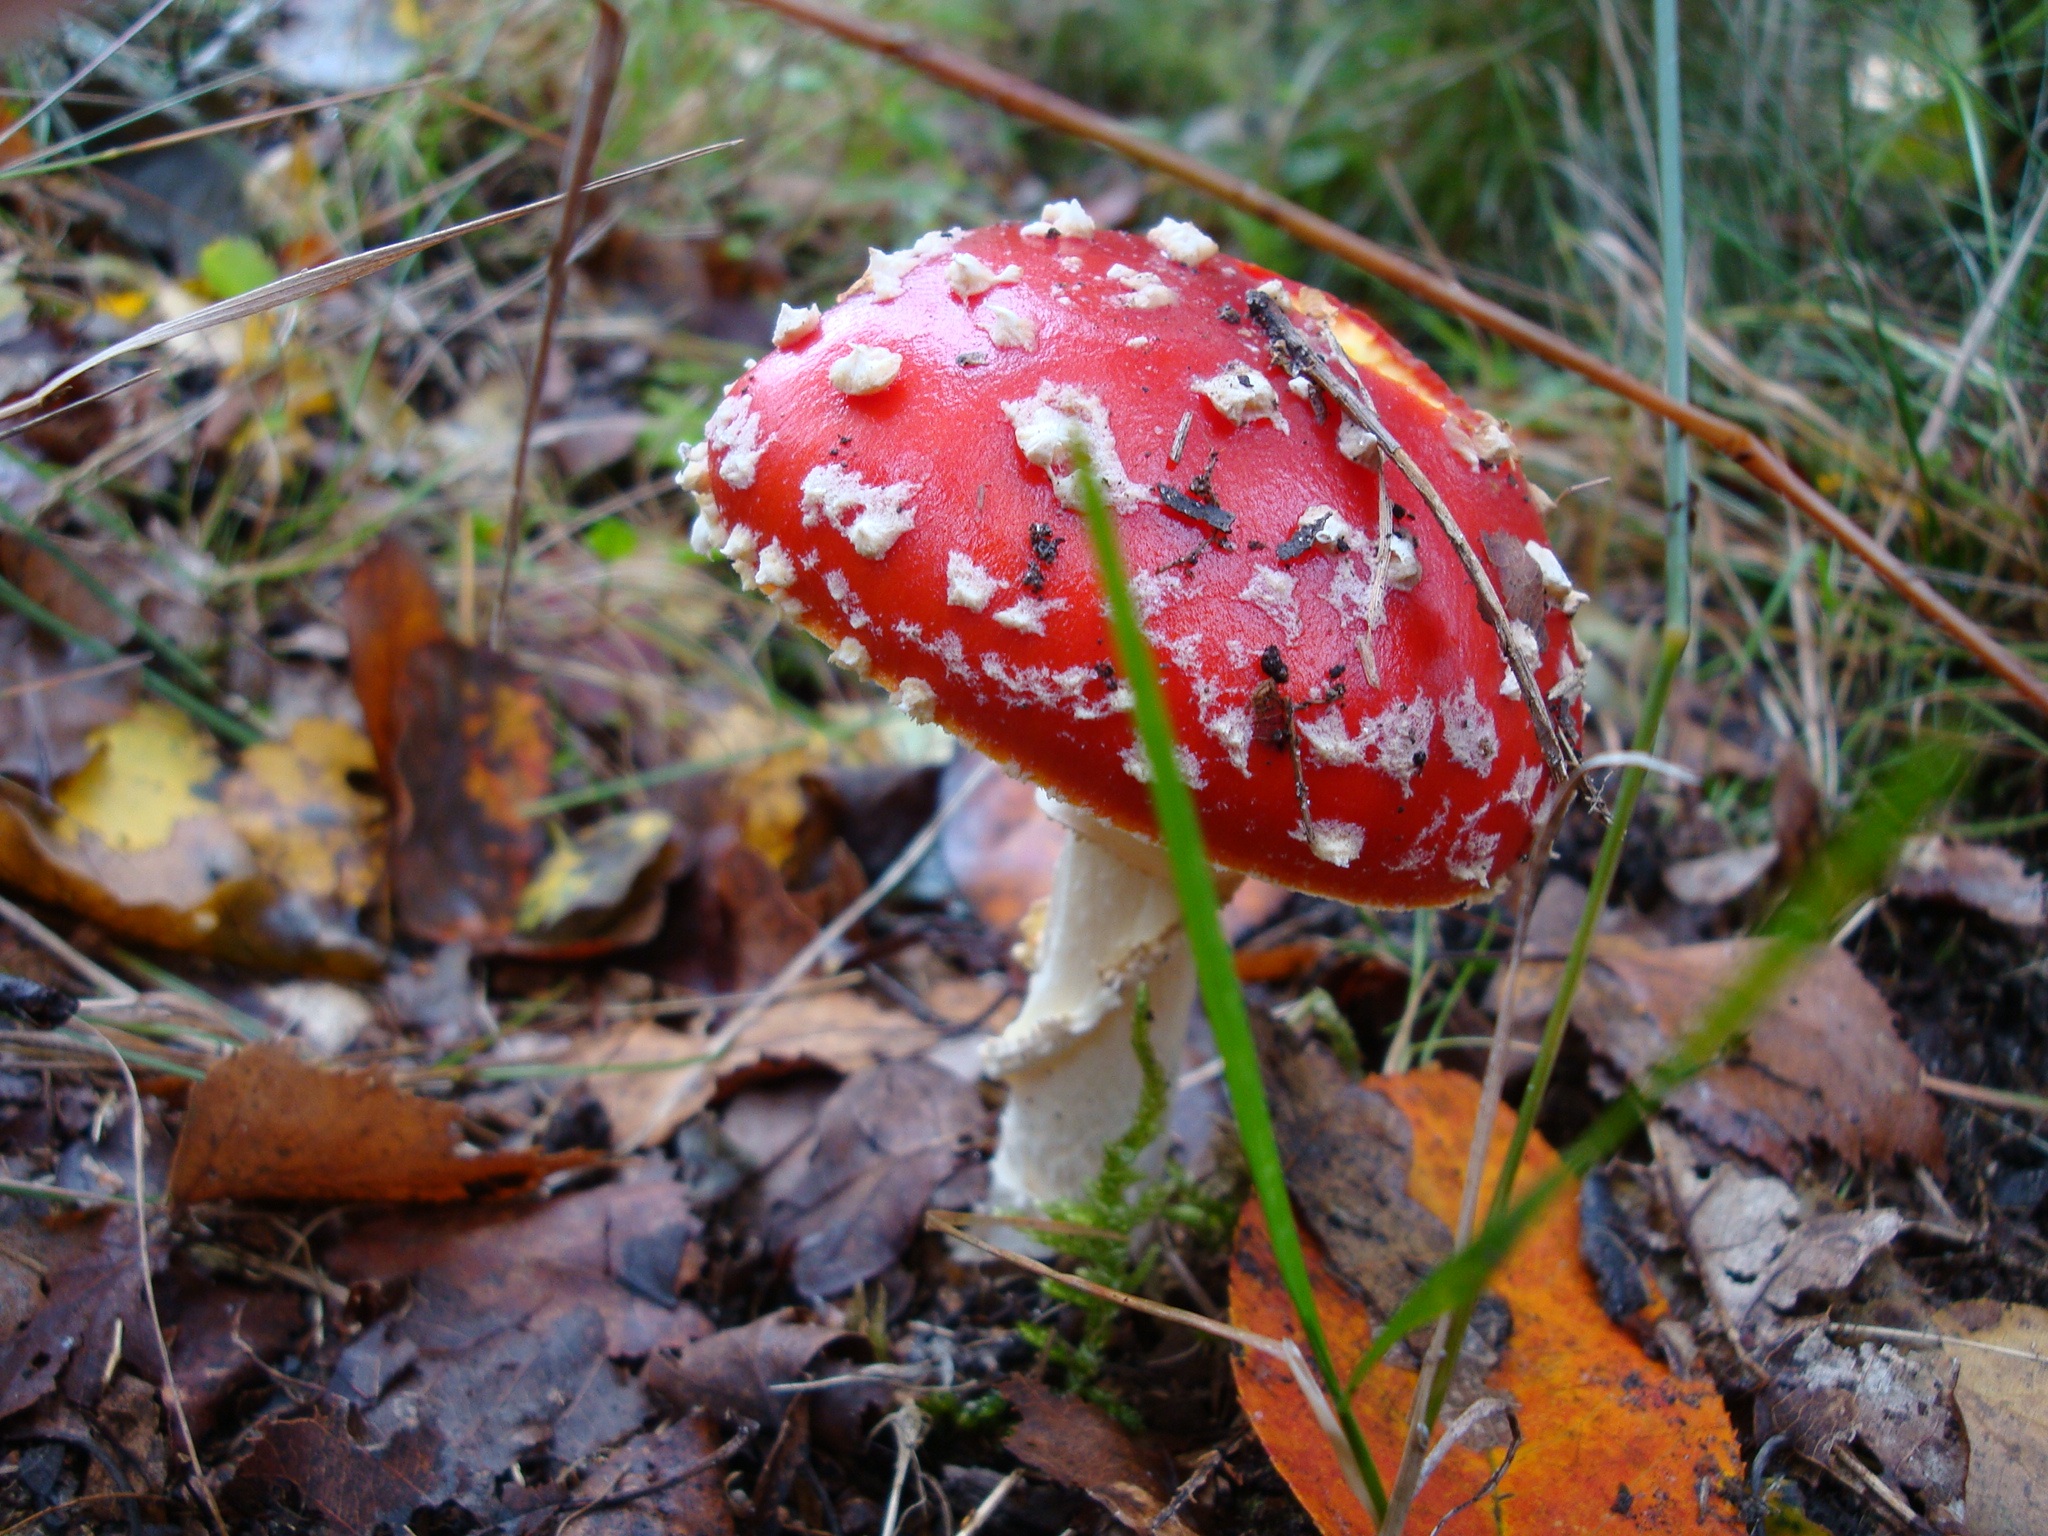
nature, forest, leaf, flower, red, autumn, mushroom, flora, season, fauna, fungus, fungi, mushrooms, straw, fly agaric, dot, dwarf, woodland, mold, agaric, bolete, gnome, gif, macro photography, matsutake, dotty, red dots, edible mushroom, white dots, red fly agaric, medicinal mushroom, agaricomycetes, agaricaceae, penny bun, woodgnome